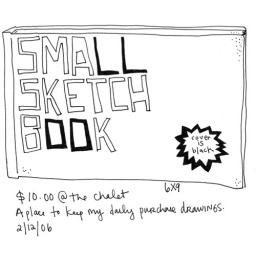
What: black sketchbook. Where: Chalet in Starkville. Why: Some place to house my daily purchase drawings. How Much: $10.00